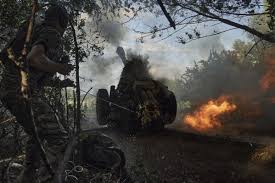
Label: D-30